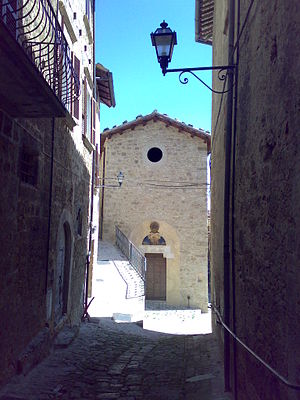
Civitella del Tronto
Civitella del Tronto er en kommune og by i provinsen Teramo i regionen Abruzzo i Italien. Kommunen havde 5.213 indbyggere ved udgangen af 2013. Civitella del Tonto er bedst kendt for det store borganlæg, der ligger på bjerget ovenfor byen.